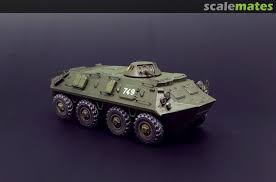
Label: BTR-60